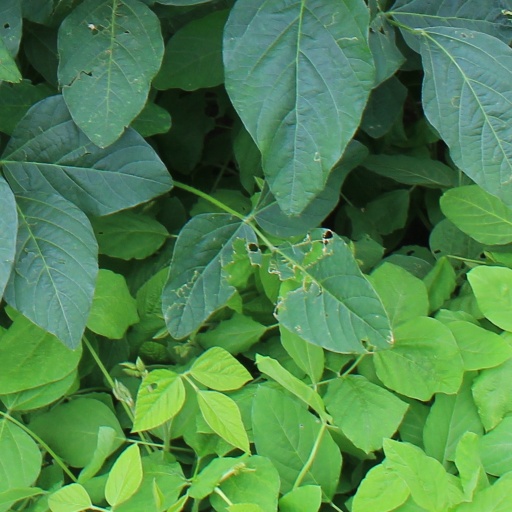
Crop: soybean